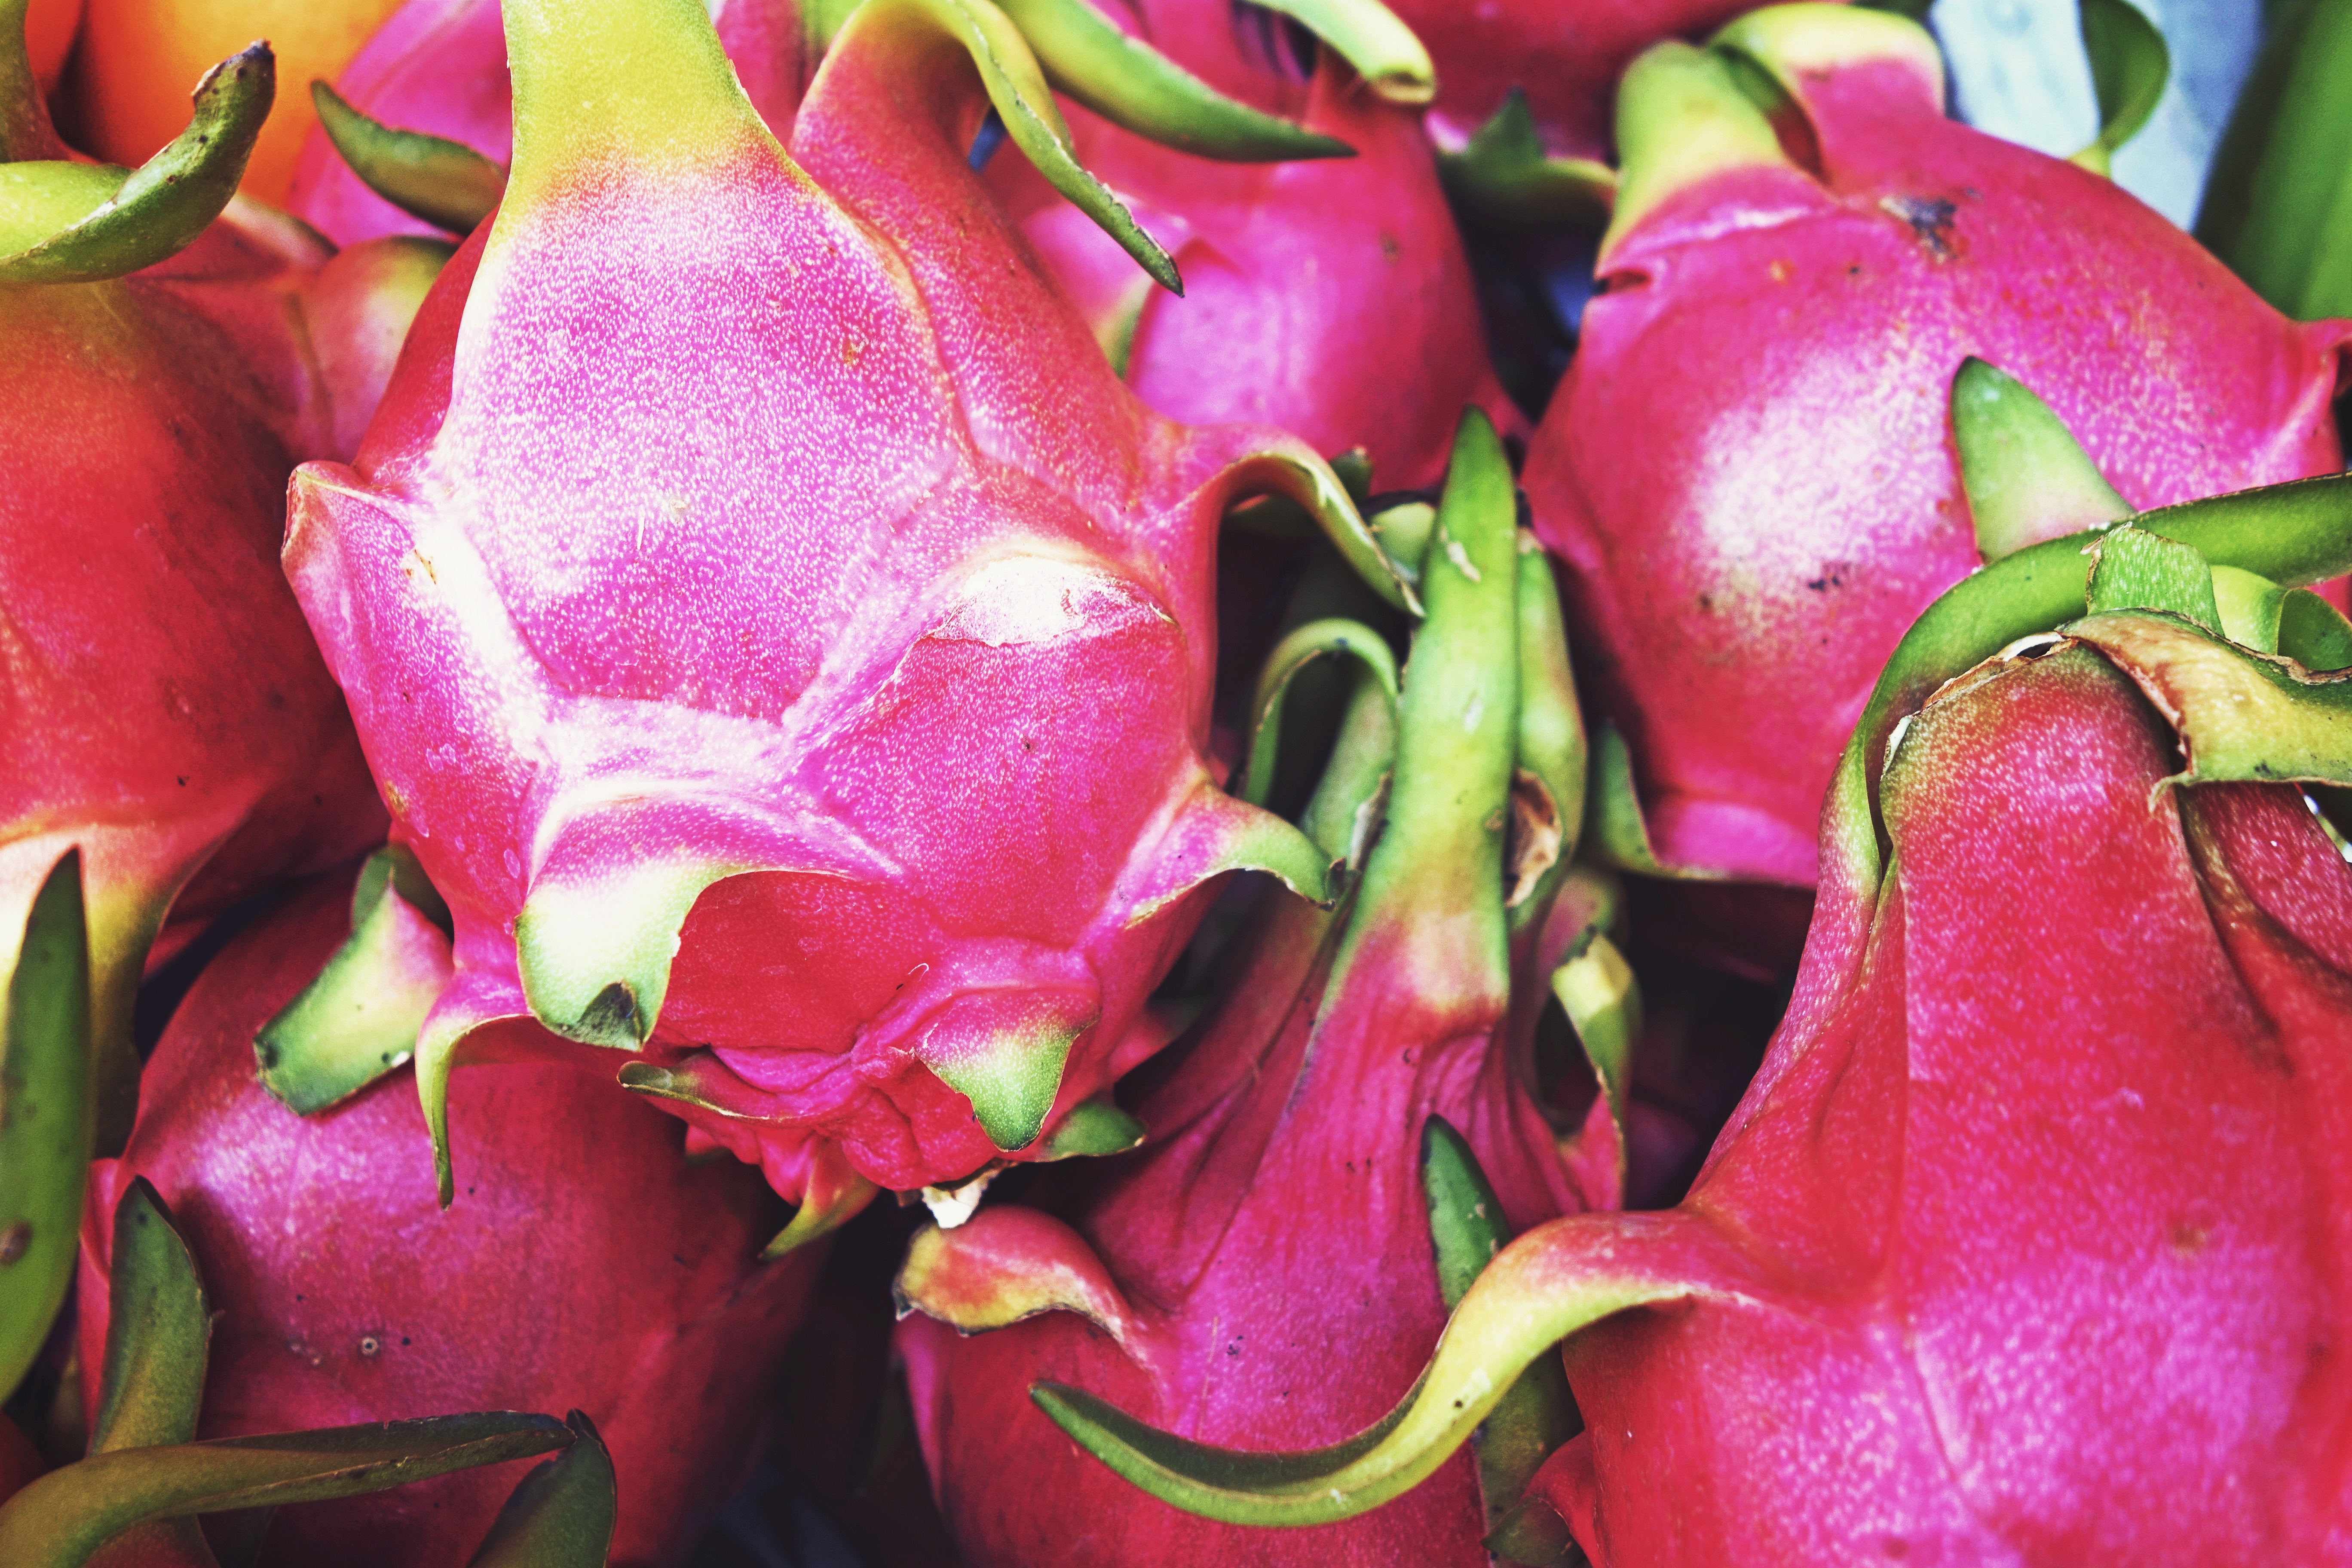
plant, fruit, sweet, flower, petal, ripe, food, produce, tropical, fresh, colorful, pink, healthy, flora, delicious, dragon fruit, vitamin, eating, nutrition, tasty, vegetarian, diet, organic, macro photography, flowering plant, carnivorous plant, pitaya, land plant